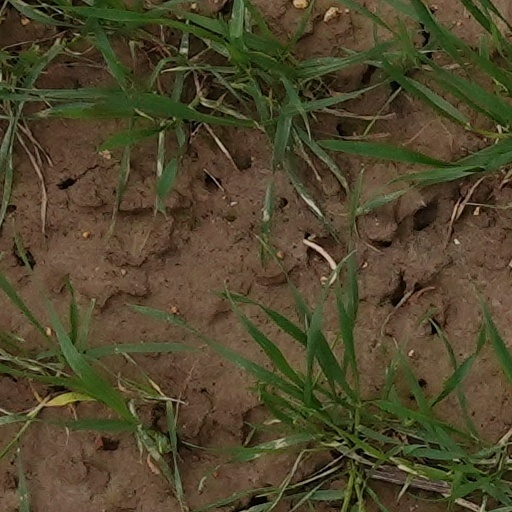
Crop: wheat